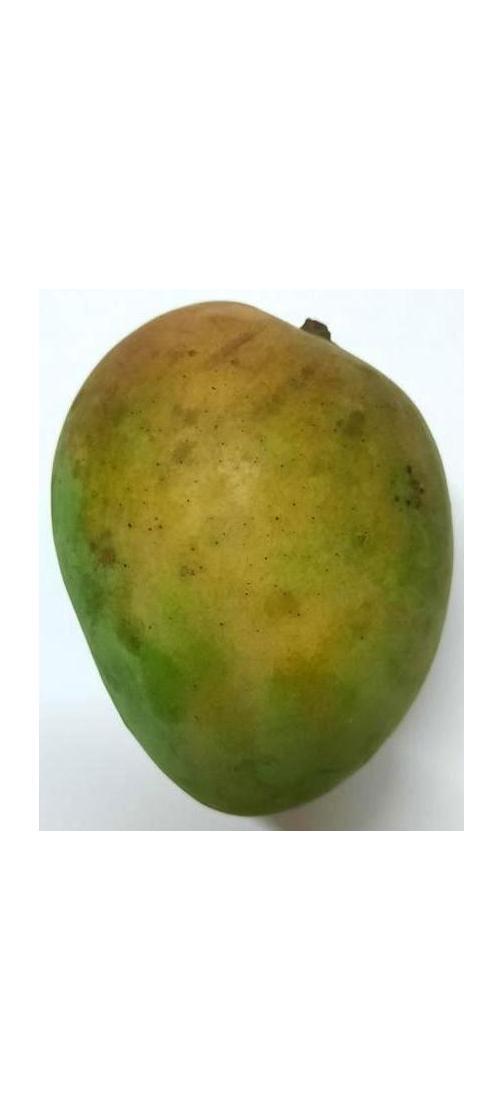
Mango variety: Harivanga